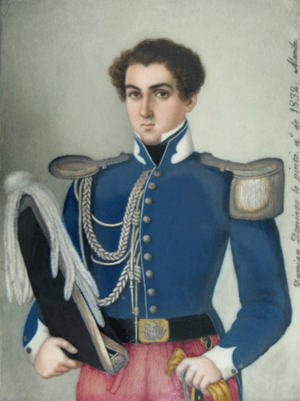
Le gouverneur général des Philippines exerce le pouvoir exécutif durant les deux grandes périodes de colonisation des Philippines, d'abord par le Royaume d'Espagne de 1565 à 1898, puis par les États-Unis de 1898 à 1946. Il représente aussi le roi d'Espagne puis le gouvernement américain sur l'archipel.